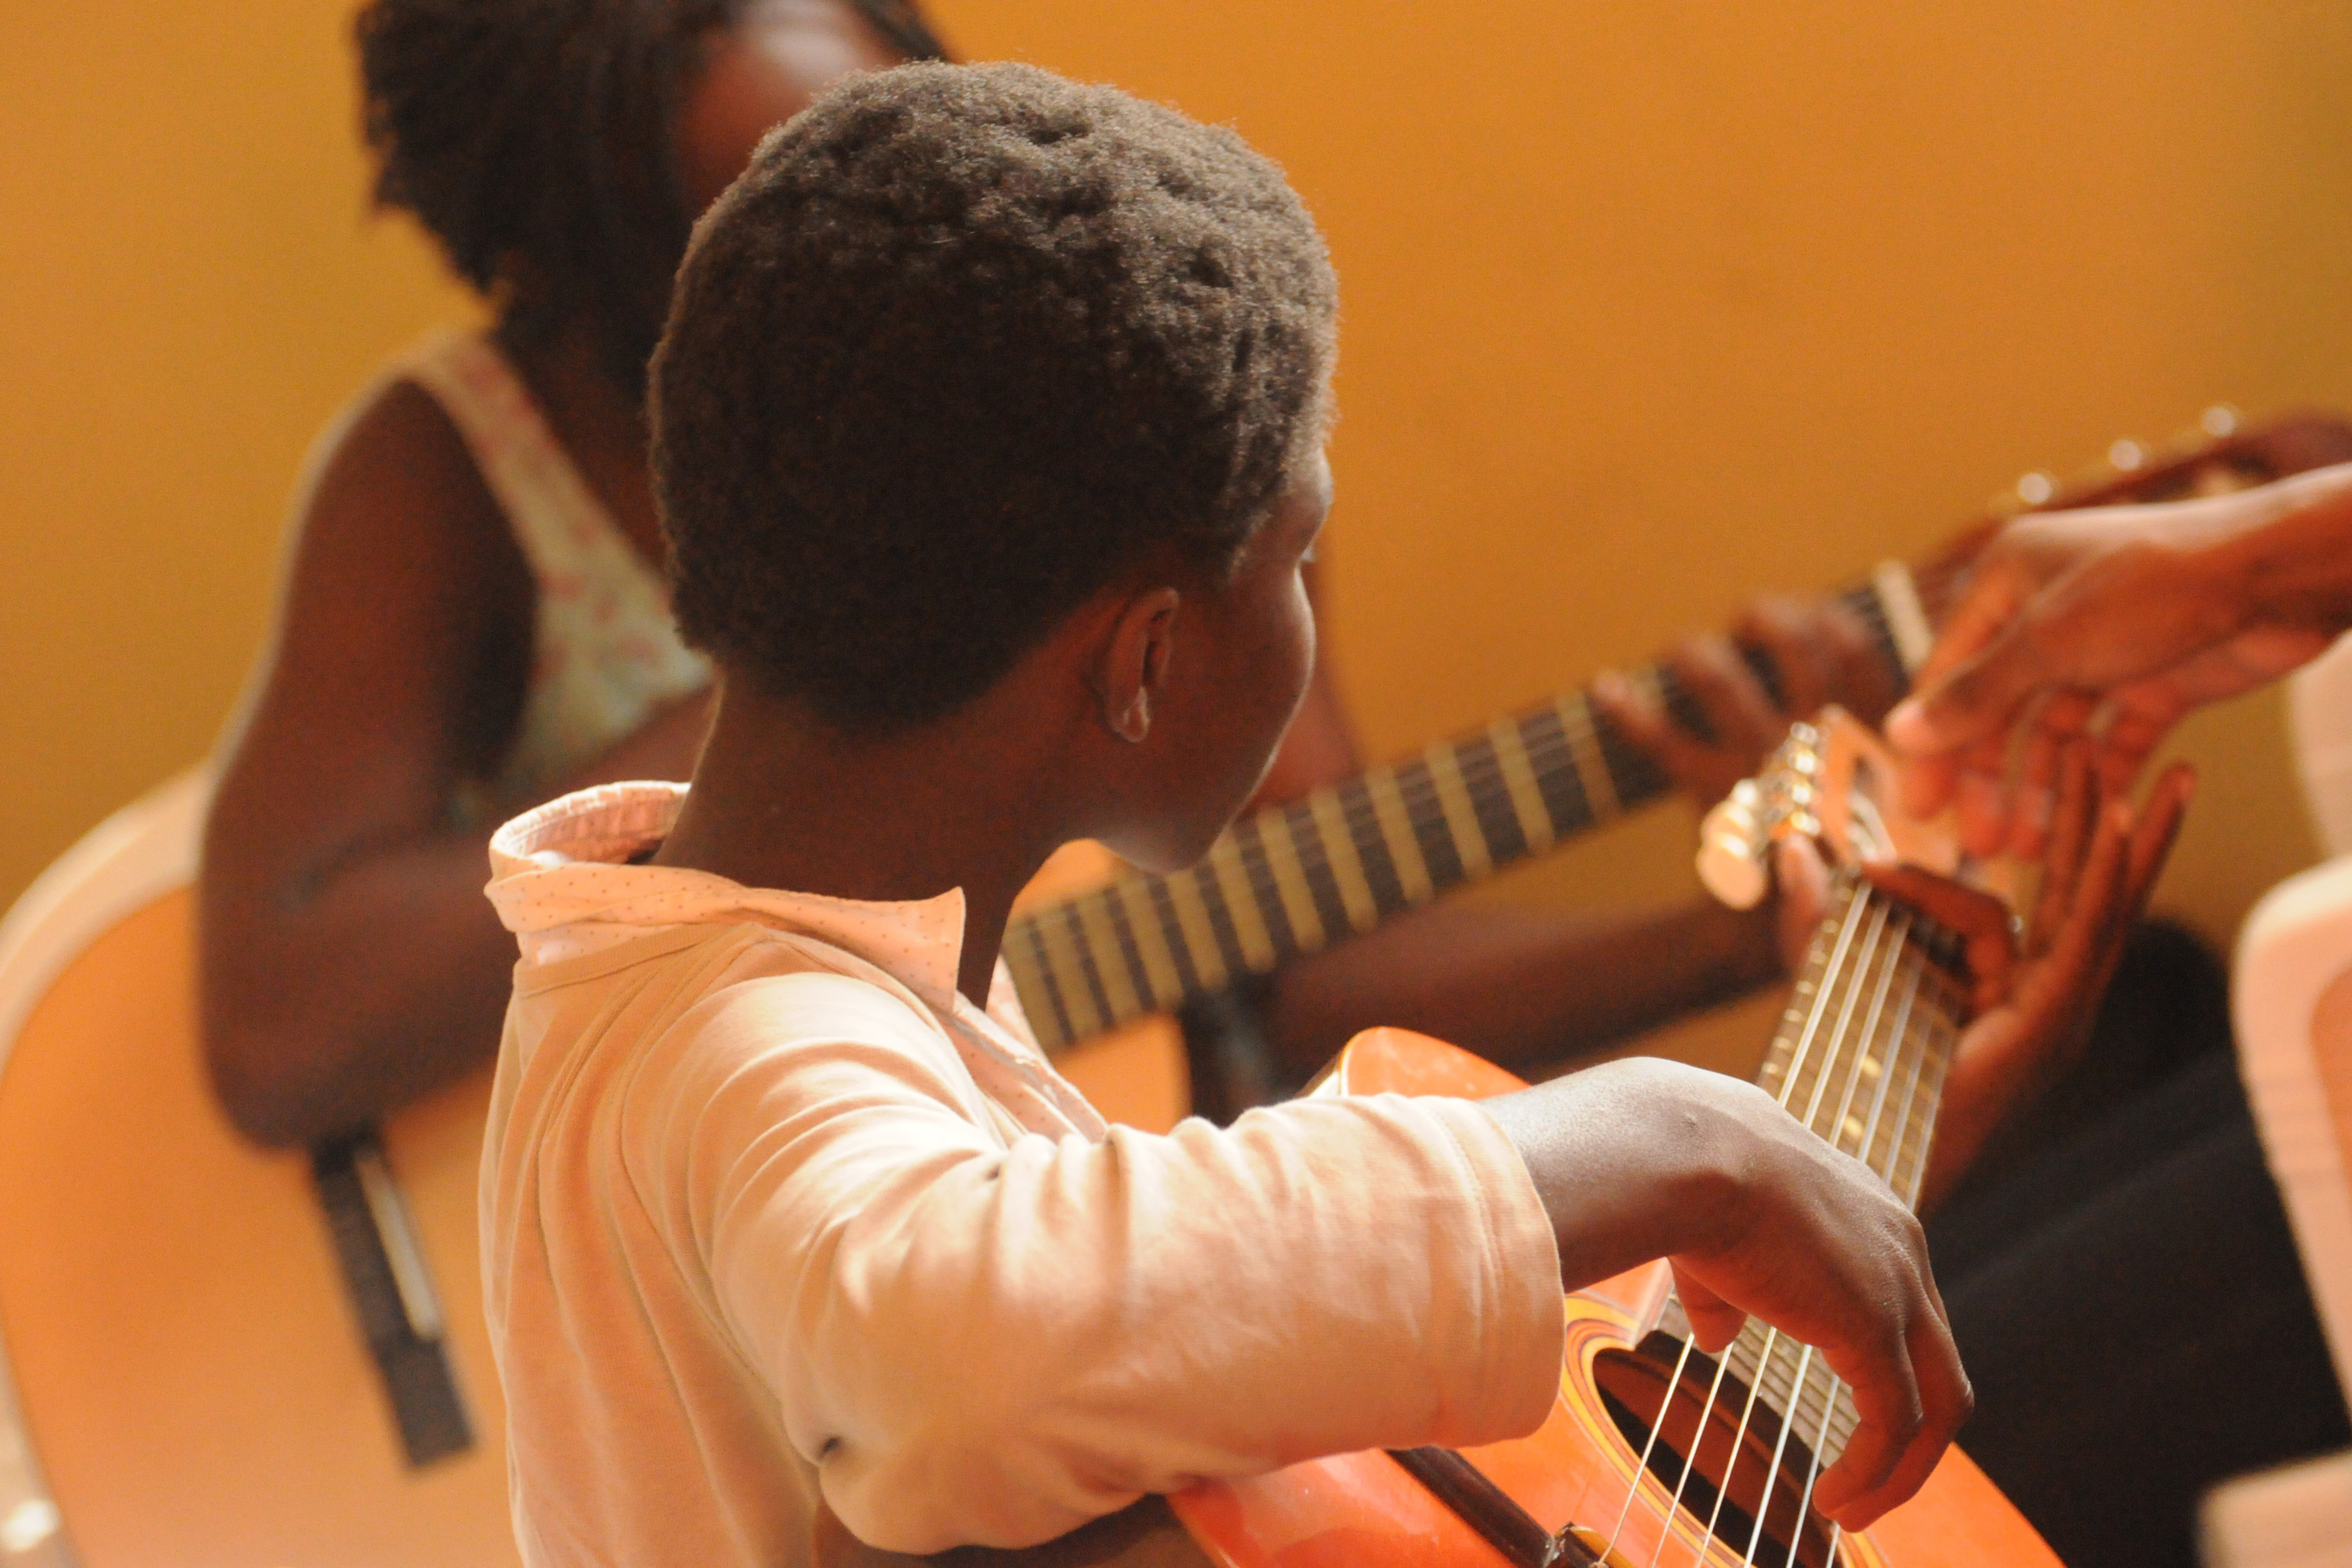
string instrument, musical instrument, plucked string instruments, music, guitar, musician, cuatro, guitarist, performance